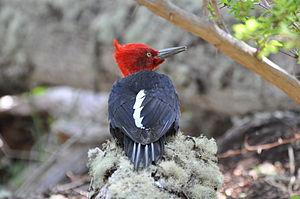
Pic de Magellan mâle (Campephilus magellanicus), parc national de Tierra del Fuego, Terre de Feu, Argentine
Le parc national Tierra del Fuego est un parc national d'Argentine créé en 1960, dans le but de sauvegarder et de préserver un milieu naturel, sa faune et sa flore d'un territoire montagneux de type sub-antarctique. Le parc d’une superficie de 63 000 hectares, est situé au sud-ouest de la province argentine de Terre de Feu, Antarctique et Îles de l'Atlantique Sud, en Patagonie, à 10 kilomètres environ à l'ouest du centre-ville d'Ushuaïa. C'est le parc national le plus austral d'Argentine. Le relief est principalement montagneux et présente une partie côtière donnant sur le canal Beagle. Son point le plus haut culmine à 1 470 mètres. Ouvert au public sur seulement 2 000 hectares, le parc a accueilli près de 260 000 visiteurs en 2009.
Le parc national Alerce Costero est un parc national situé dans la Cordillera Pelada à environ 137 km de Valdivia et à 49 km de La Unión. Des Fitzroya poussent sur le territoire du parc, auquel ils ont donné leur nom. En effet, Alerce Costero peut se traduire par Fitzroya côtier. Le parc couvre une superficie de 24 000 hectares.
Le parc national Los Arrayanes est un parc national situé dans le département de Los Lagos de la province argentine de Neuquén. Il occupe les 1 753 hectares de la péninsule de Quetrihué, sur la rive nord du lac Nahuel Huapi.
Le Pic de Magellan est une espèce de grands oiseaux, des pics, peuplant le Chili le long des Andes, et certaines parties du sud-est de l'Argentine jusqu'en Terre de Feu. Cette espèce est l'exemple vivant le plus au sud du genre Campephilus, qui comprend notamment le fameux Pic à bec ivoire.